Parque México

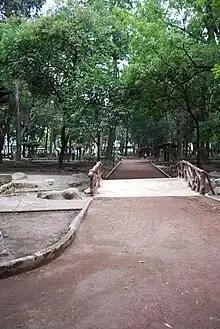
Path in the park

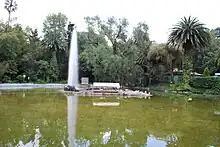
Duck pond with fountain

The park is located on Avenida México and Calle de Michoacán in Colonia Hipódromo, only two blocks from Avenida Insurgentes, one of the city’s main arteries. It was the first modern park, created with an architectural design. It copies many of the elements of European gardens, such as ponds and walkways. It has an extension of nine hectares in an elliptical design. The park differs from other major parks such as the Alameda Central or Parque España. More traditional parks in Mexico City have paths that cut diagonally through them, but Parque Mexico's paths are more “organic” and less rigid, wandering around the various attractions. The park hosts various cultural events, neighborhood gatherings and considered to be fashionable place to meet people. One can see children playing soccer and riding bikes while adults stroll or exercise or just relax on the benches.